Wörrstadt

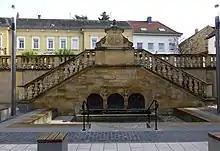
The 9-pipe fountain.

Wörrstadt's economic mainstay is winegrowing. However, there is other economic activity. Three commercial areas have been laid out, two of which are right on the Autobahn A 63. In late 2003, Wörrstadt had 711 commercial operations. Shopping facilities are, for a town of Wörrstadt's size, unusually well developed. A special solar facility has been developed where a photovoltaic power station covering 17.3 ha can be found.